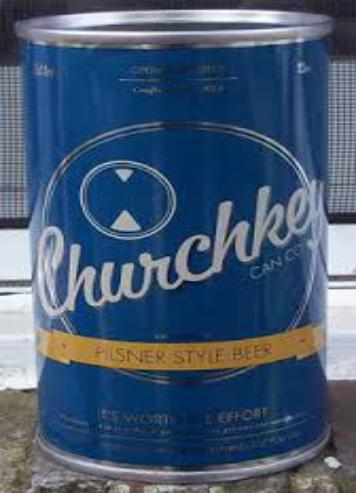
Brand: Churchkey Can
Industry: Clothes